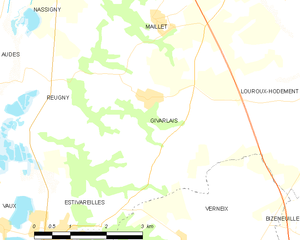
Carte des communes françaises: Givarlais